The Mission (1999 film)

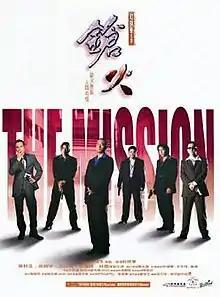

The Mission (jyutping: Coeng1 Fo2, lit. The Gunfire) is a 1999 Hong Kong action film produced and directed by Johnnie To, and starring Anthony Wong, Francis Ng, Jackie Lui, Lam Suet, and Simon Yam.